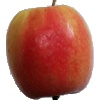
Label: apple_pink_lady